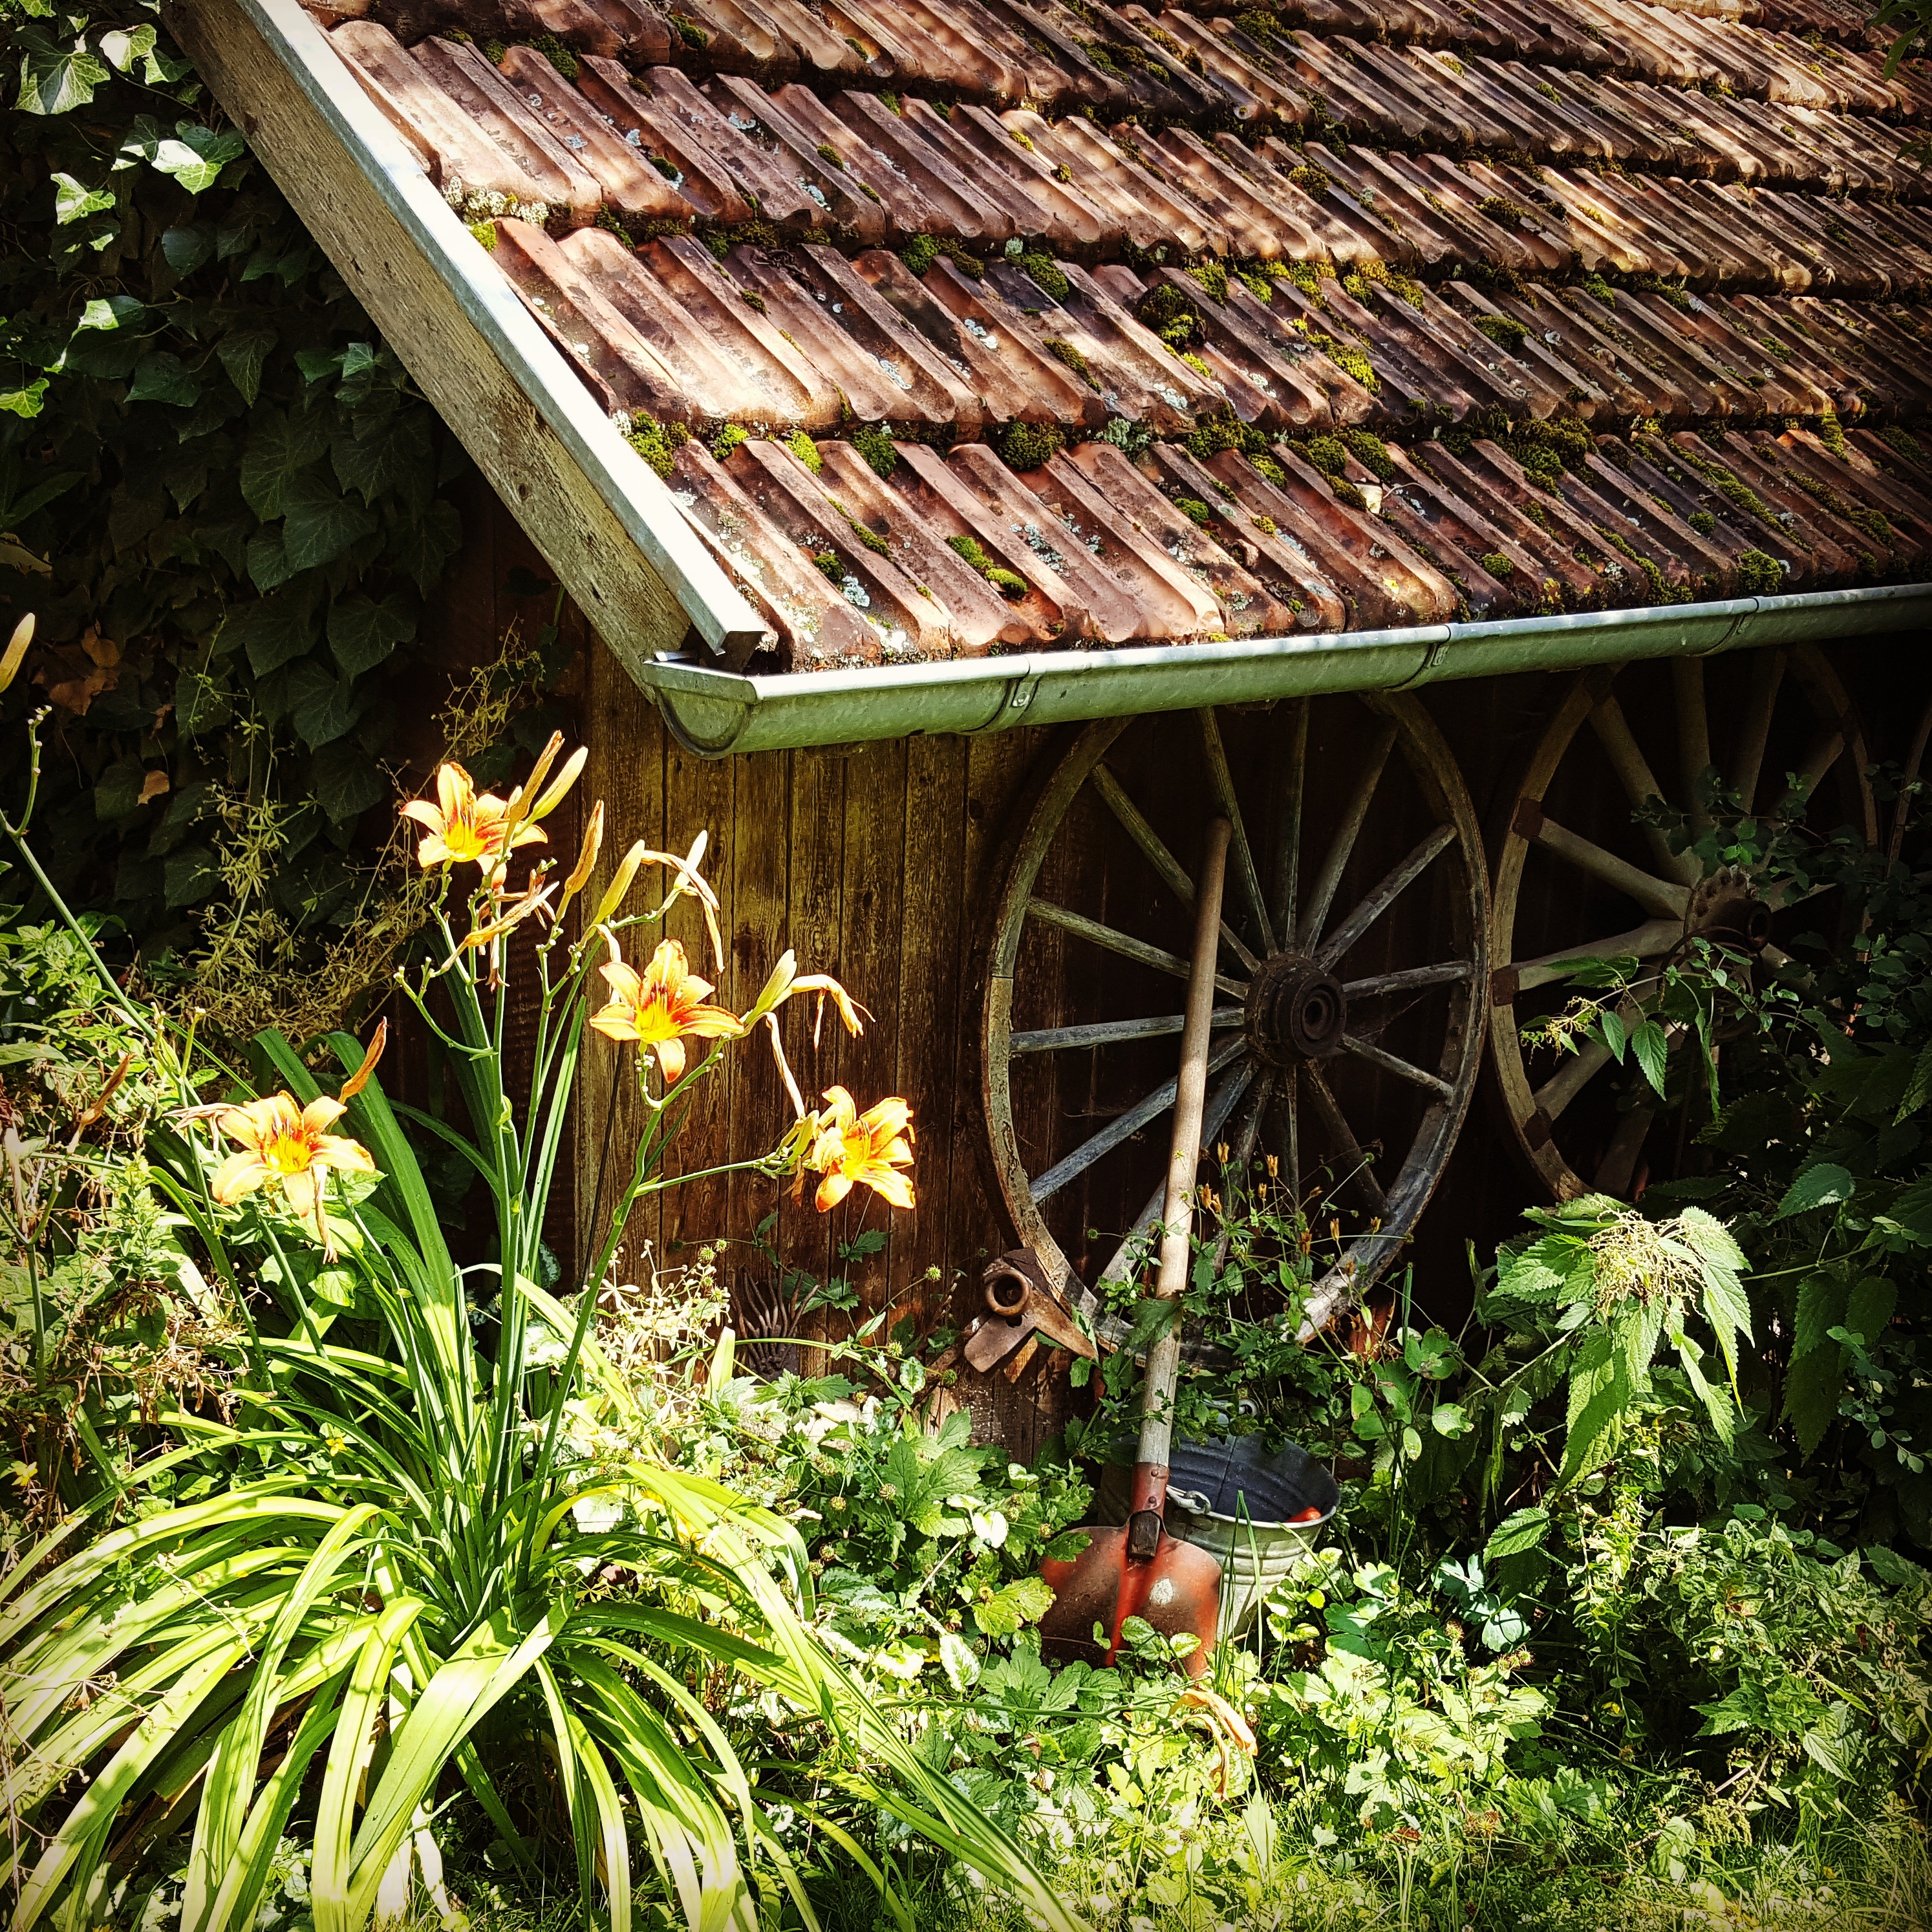
nature, farm, leaf, flower, summer, pond, jungle, backyard, botany, garden, flora, rainforest, woodland, yard, country life, outdoor structure